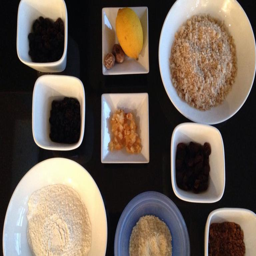
botanical ingredients of a christmas pudding